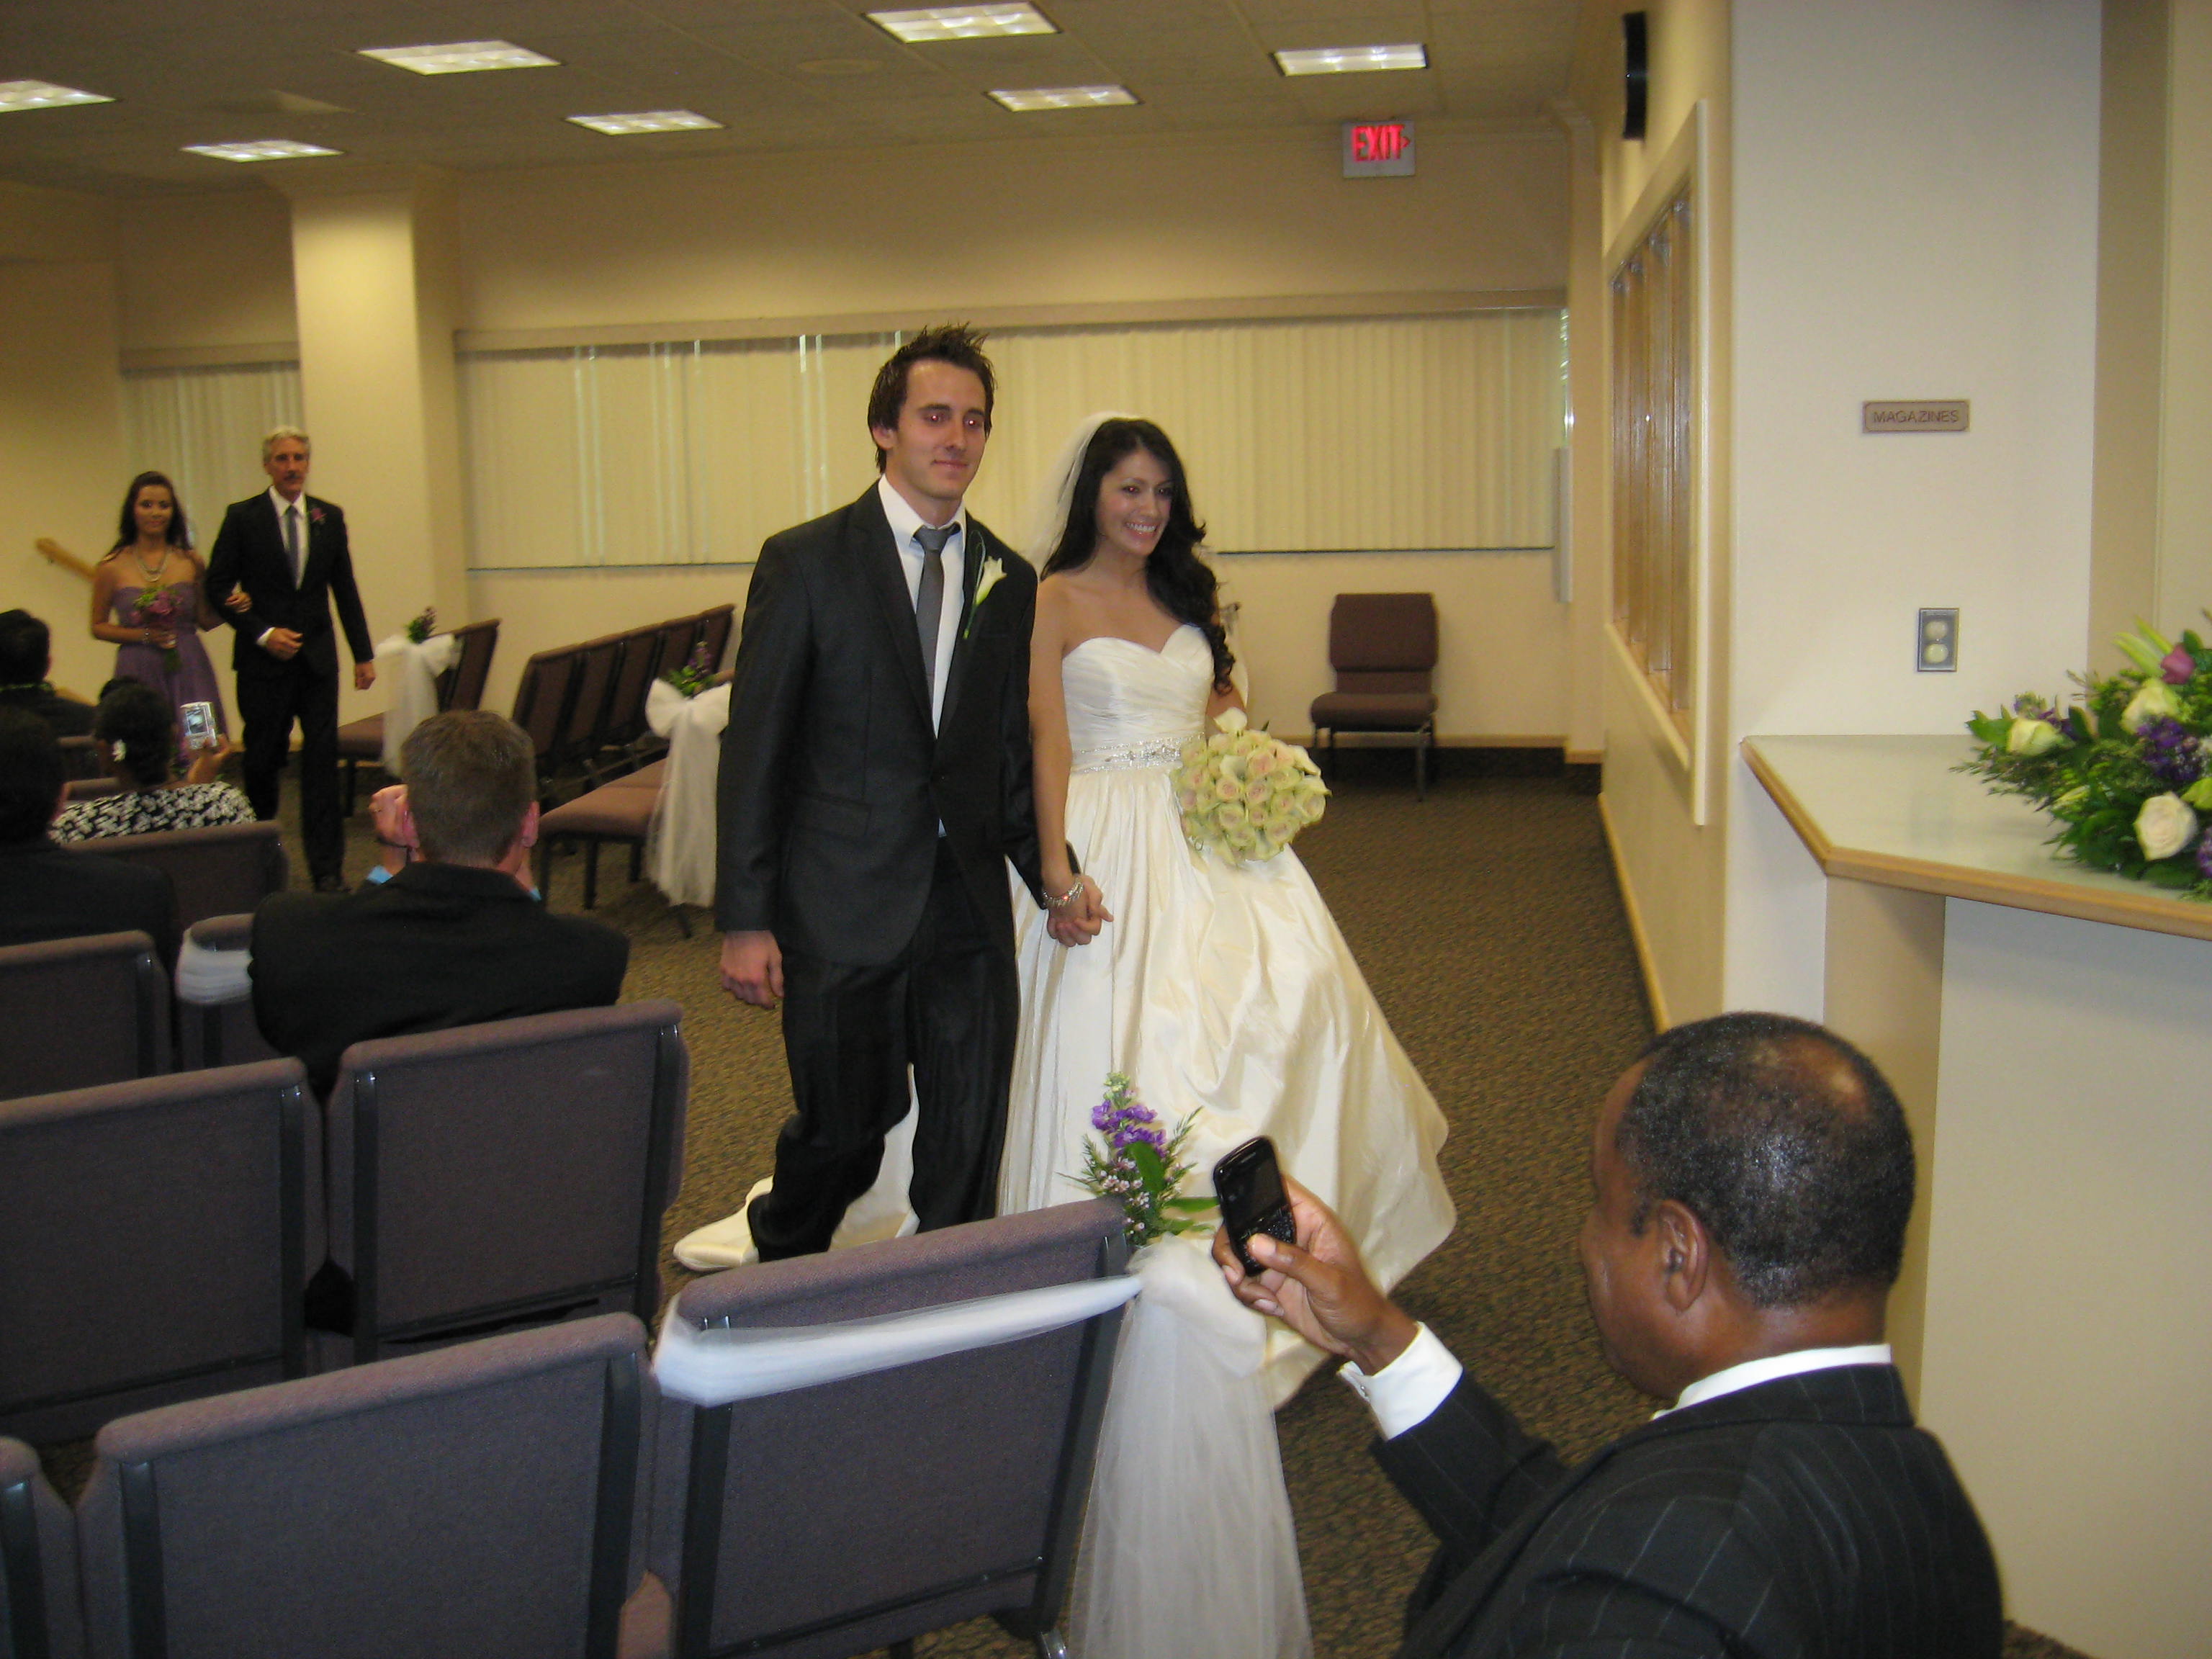
meal, hawaii, wedding, cake, ceremony, creativecommons, dress, beauty, reception, event, jehovah, bridesmaid